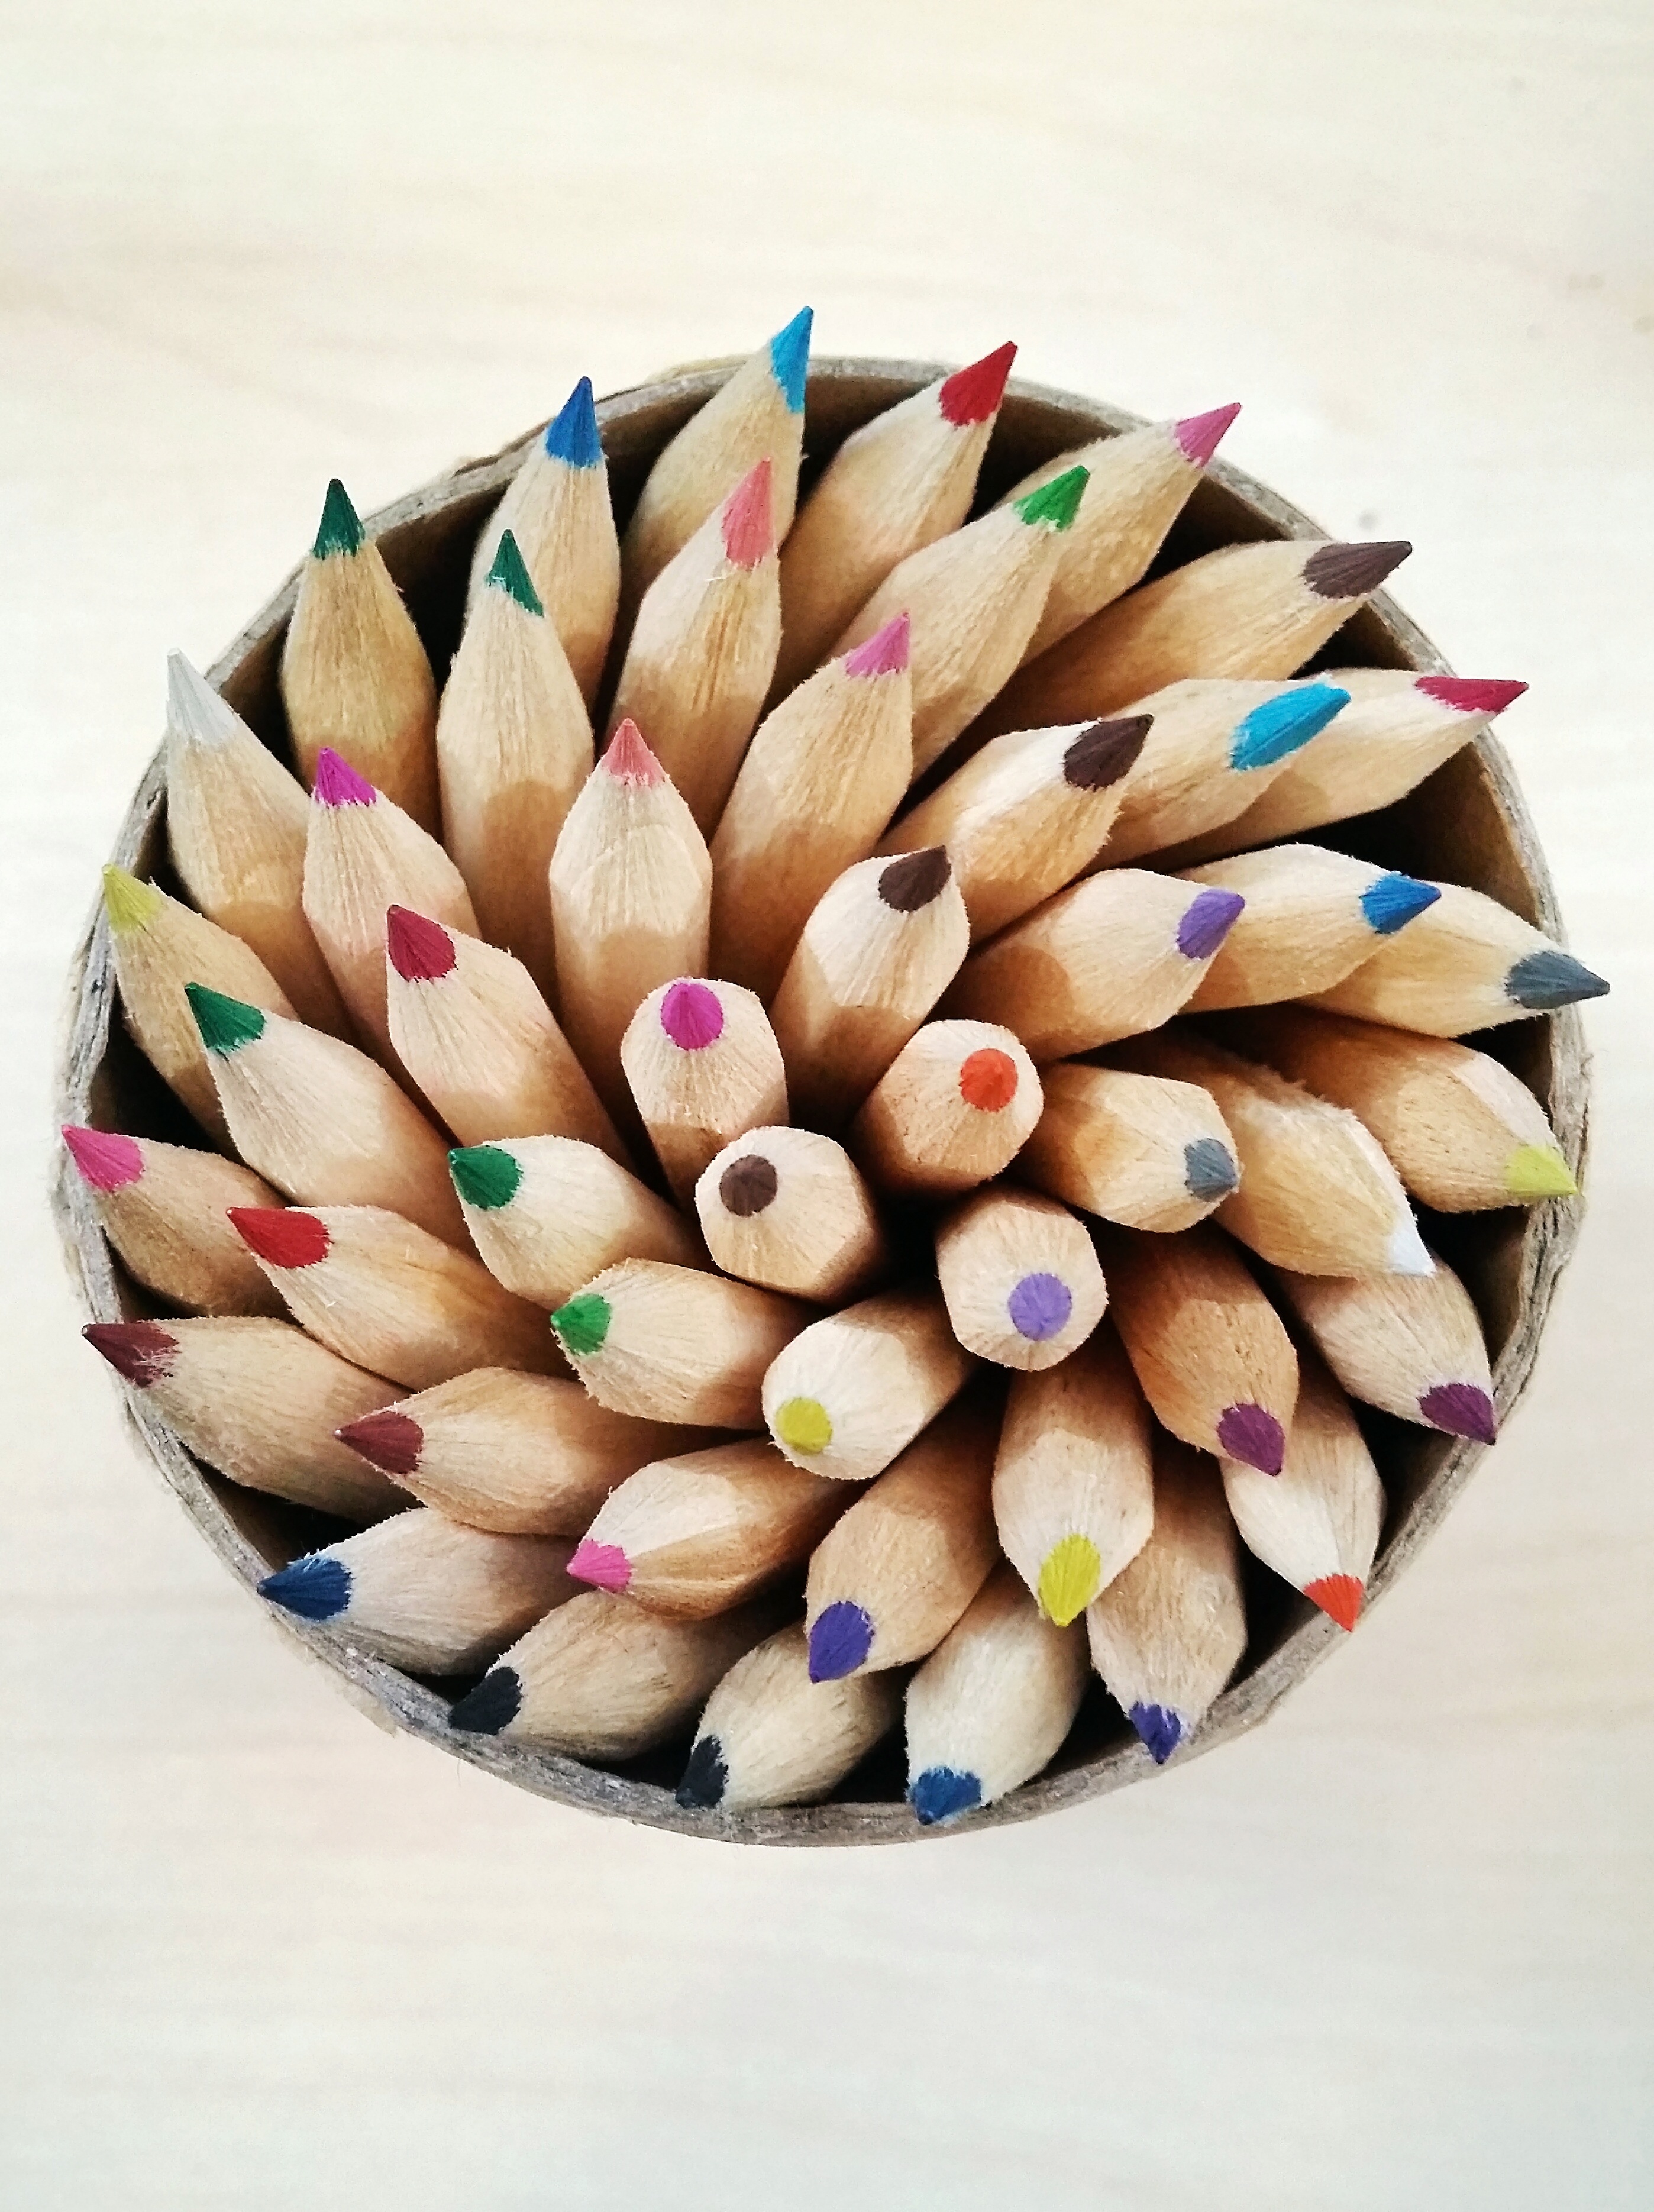
work, pencil, creative, flower, petal, food, produce, sketch, drawing, creativity, inspiration, draw